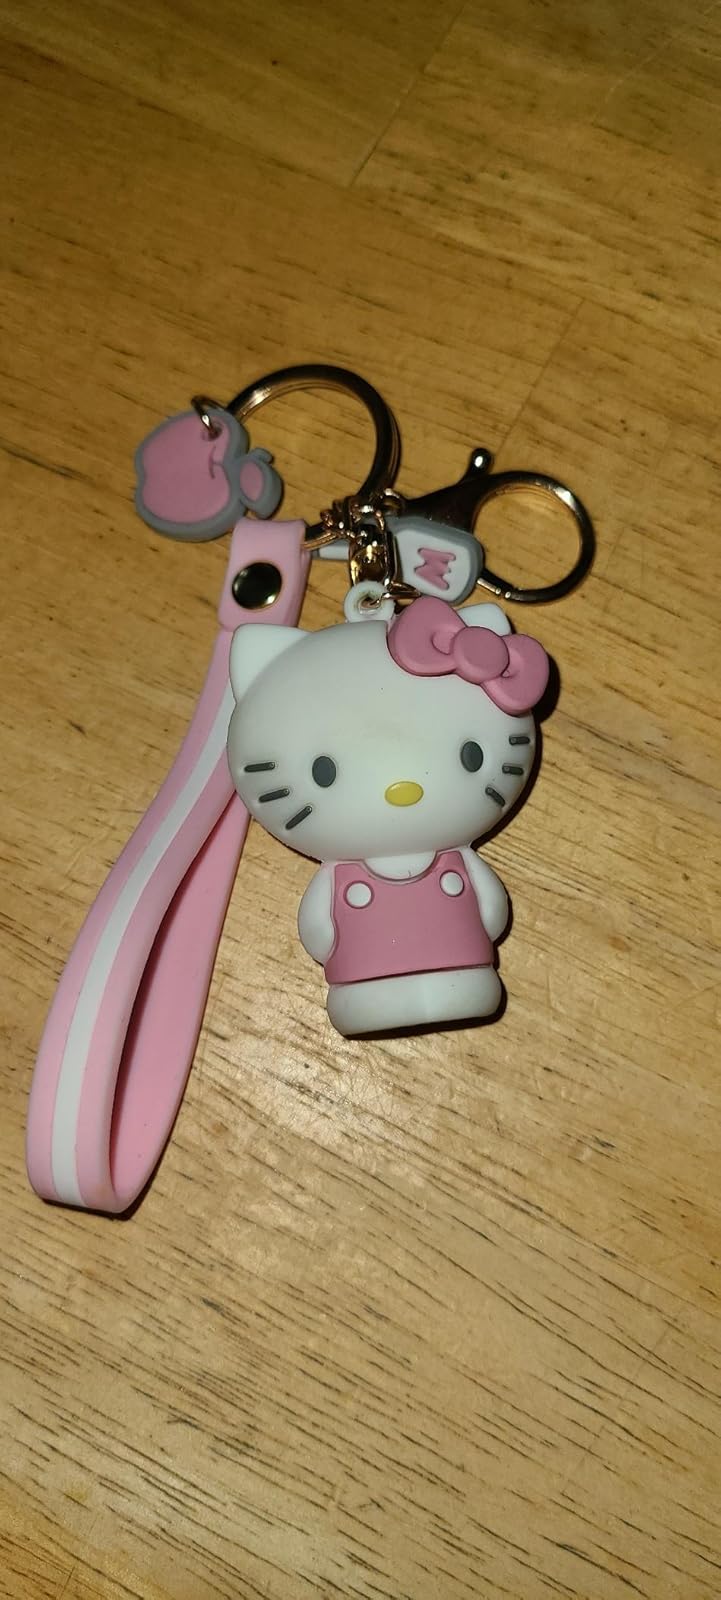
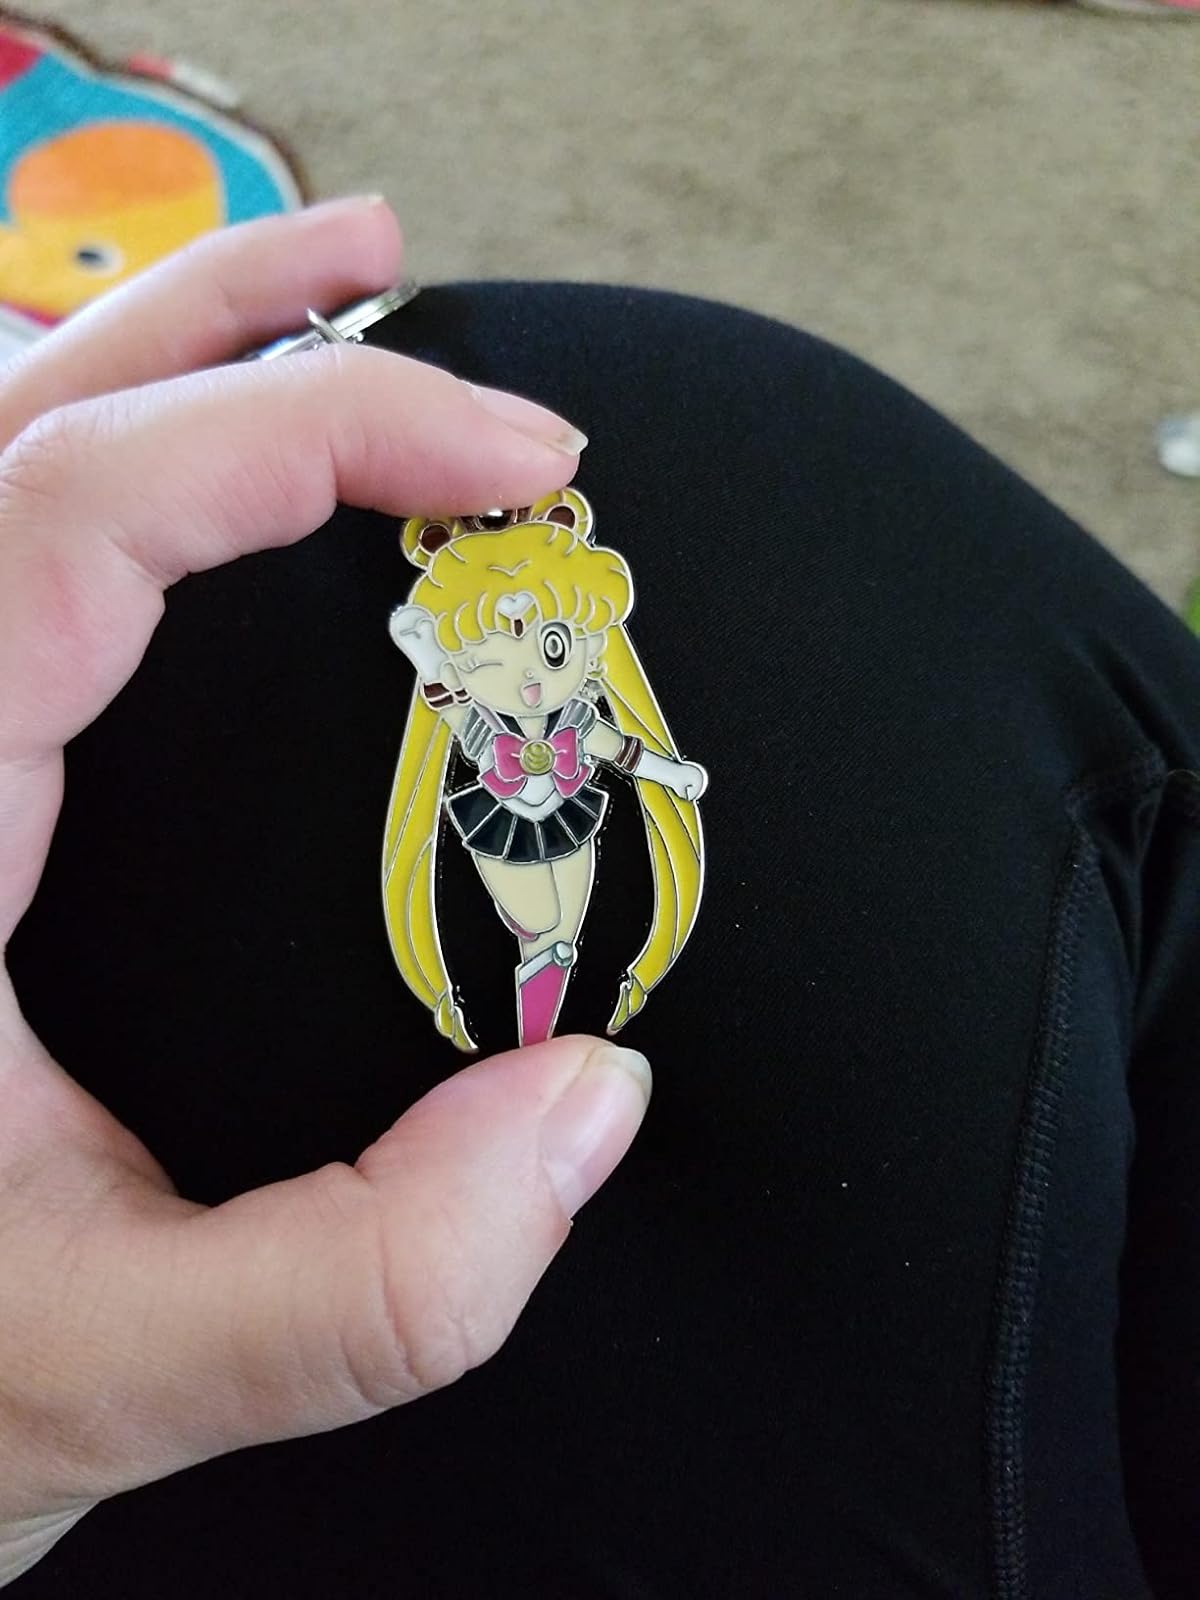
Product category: accessories_keychain
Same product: no